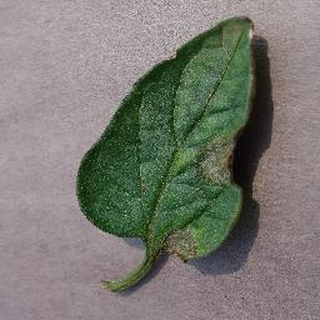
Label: tomato_late_blight